Lisa Rubin

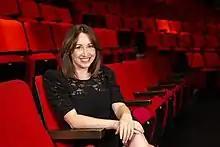
Lisa Rubin at the Segal Centre (photo by Leslie Schachter)

Lisa Rubin (born 12 November 1977) is a Canadian theatre director. She lives in Montreal, Canada and since 2014 she is the Artistic and executive director of Segal Centre for Performing Arts.